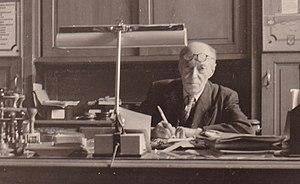
Jean Bonnerot à son bureau de bibliothécaire de la Sorbonne après la seconde guerre mondiale
Louis Jean Bonnerot est un homme de lettres né le 25 juillet 1882 à Poitiers et décédé en 1964 à Alligny-en-Morvan.